Orson Welles

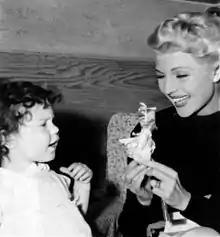
Daughter Rebecca Welles and Rita Hayworth (December 23, 1946)

Welles stayed on at Universal to co-star with Charlton Heston in "Touch of Evil", based on Whit Masterson's novel "Badge of Evil". Originally hired as an actor, Welles was promoted to director by Universal Studios at the insistence of Heston. The film reunited actors and technicians with whom Welles had worked in Hollywood in the 1940s, including cameraman Russell Metty ("The Stranger"), makeup artist Maurice Seiderman ("Citizen Kane"), and actors Cotten, Marlene Dietrich and Akim Tamiroff. Filming proceeded smoothly, with Welles finishing on schedule and budget, and the studio bosses praising the daily rushes. Nevertheless, after production, the studio re-edited the film, re-shot scenes, and shot new exposition scenes to clarify the plot. Welles wrote a 58-page memo outlining suggestions and objections, stating that the film was no longer his version—it was the studio's, but as such, he was still prepared to help with it. The movie was shown at the 1958 Brussels World's Fair, where it won the grand prize. François Truffaut saw the film in Brussels, and it influenced his debut "The 400 Blows", one of the seminal films of the French New Wave.